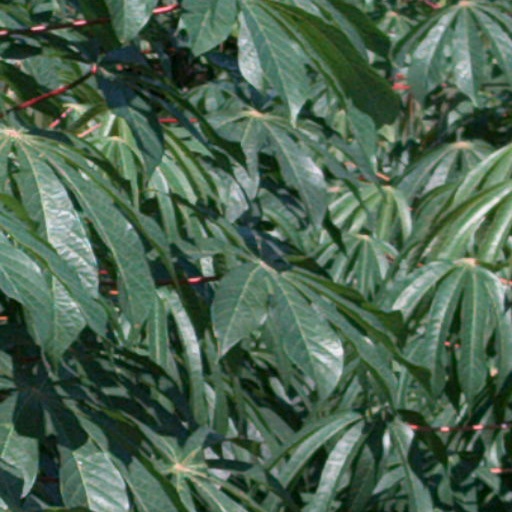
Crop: cassava